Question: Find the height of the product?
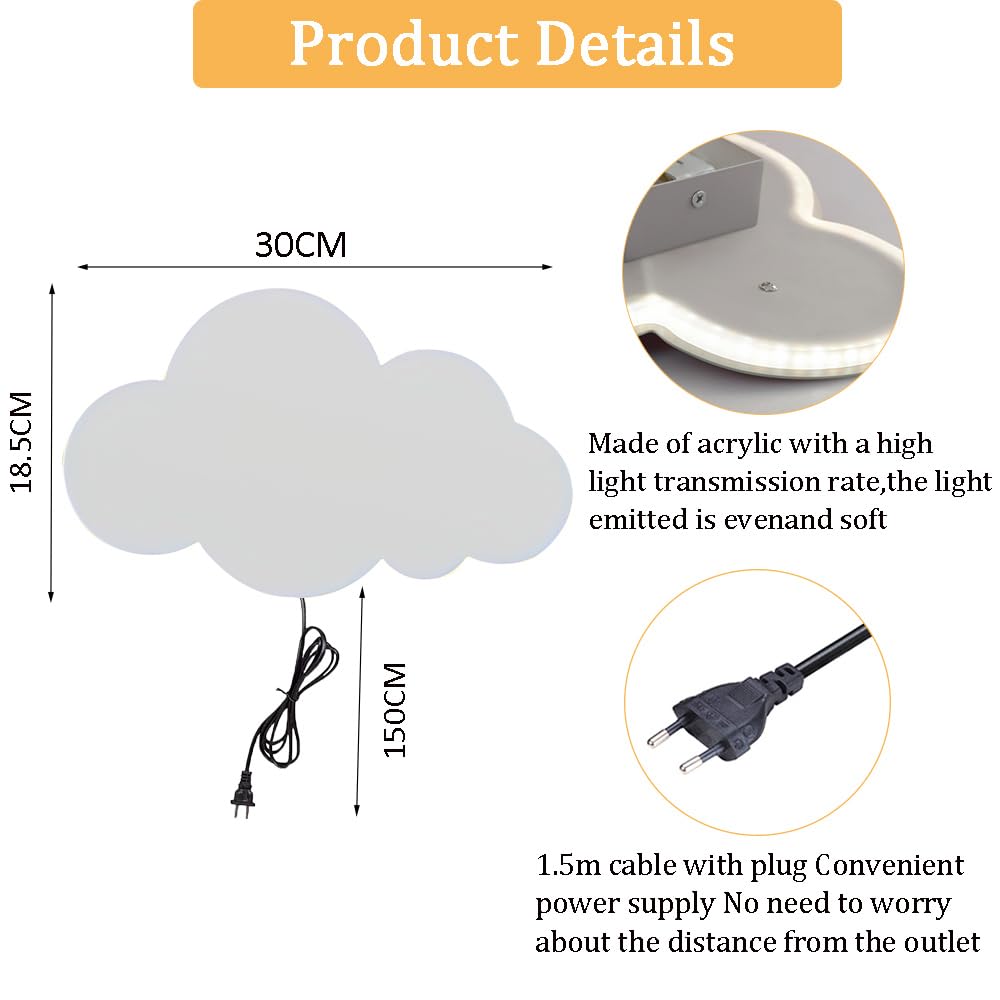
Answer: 18.5 centimetre